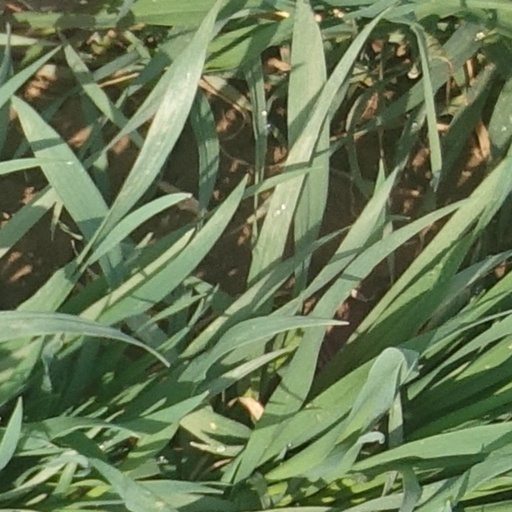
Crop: wheat